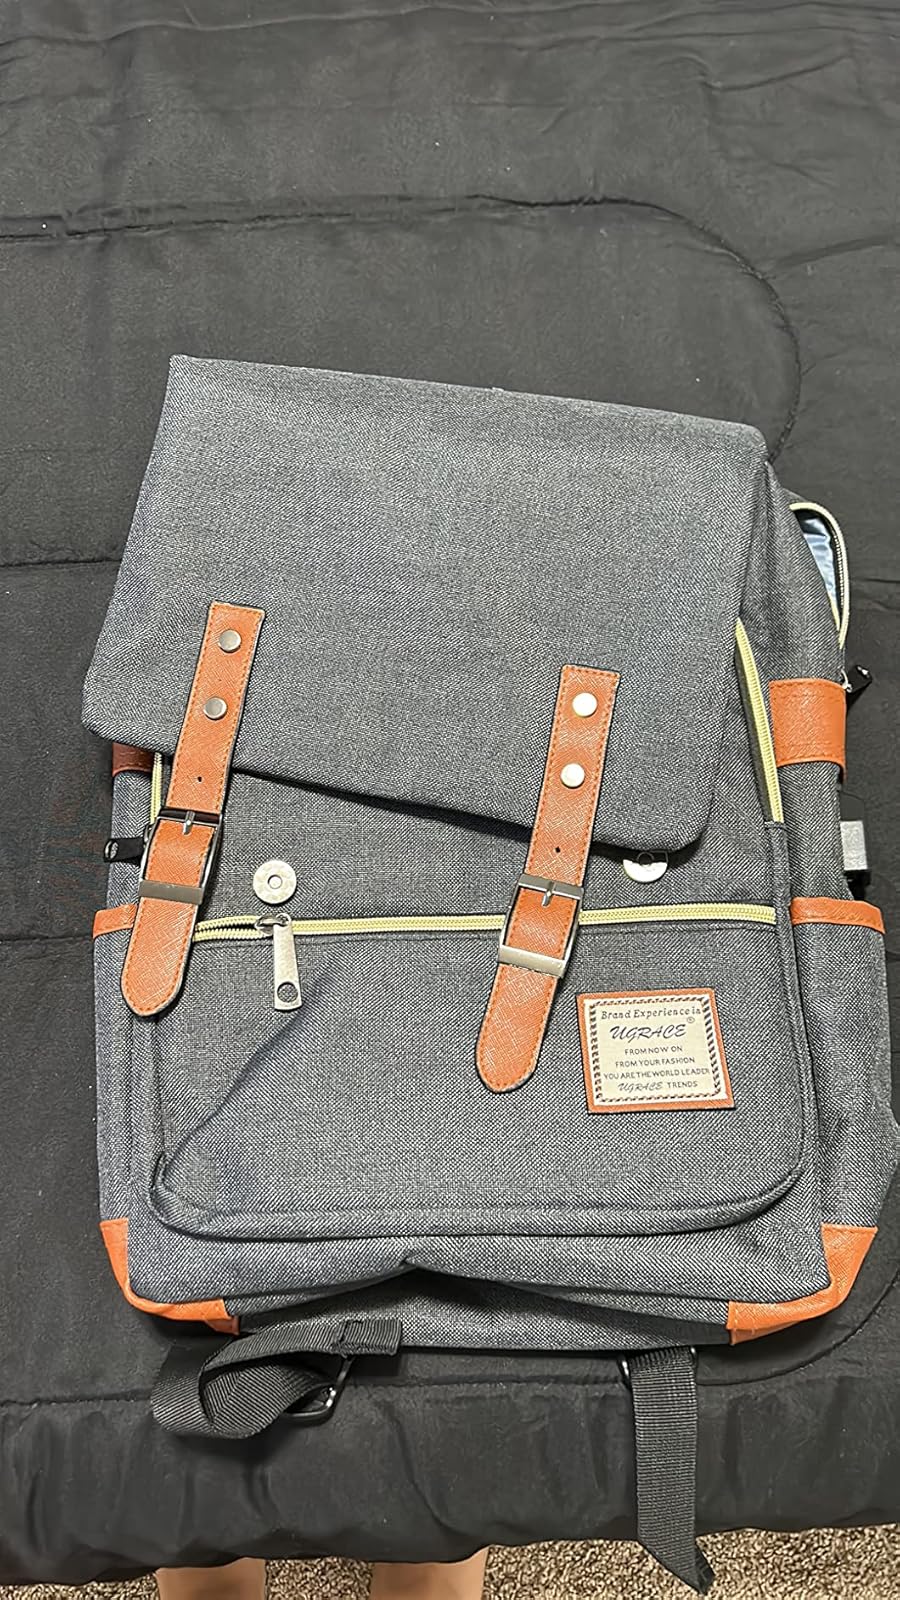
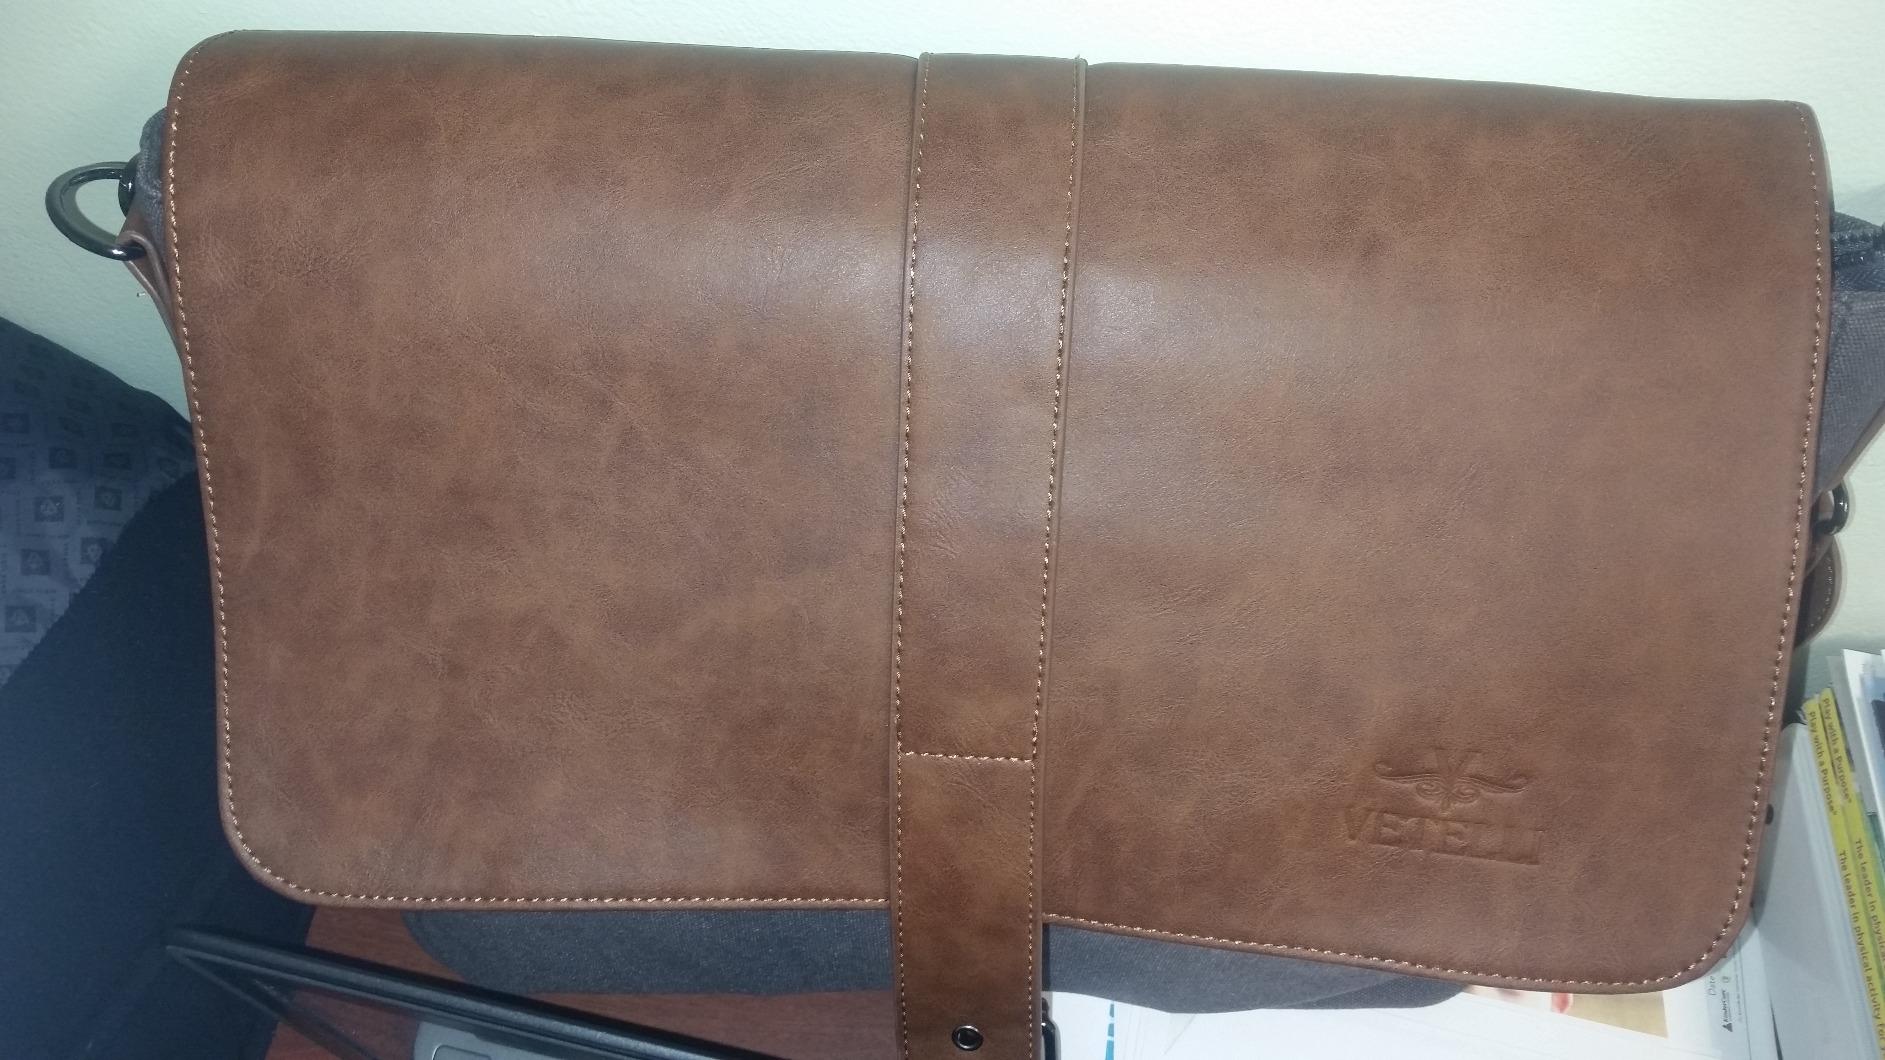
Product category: bag
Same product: no